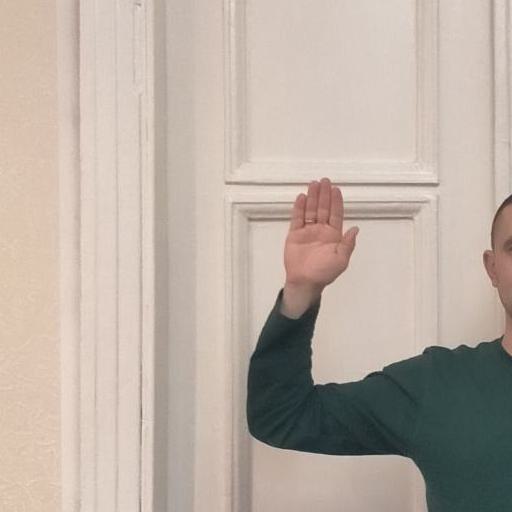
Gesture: stop